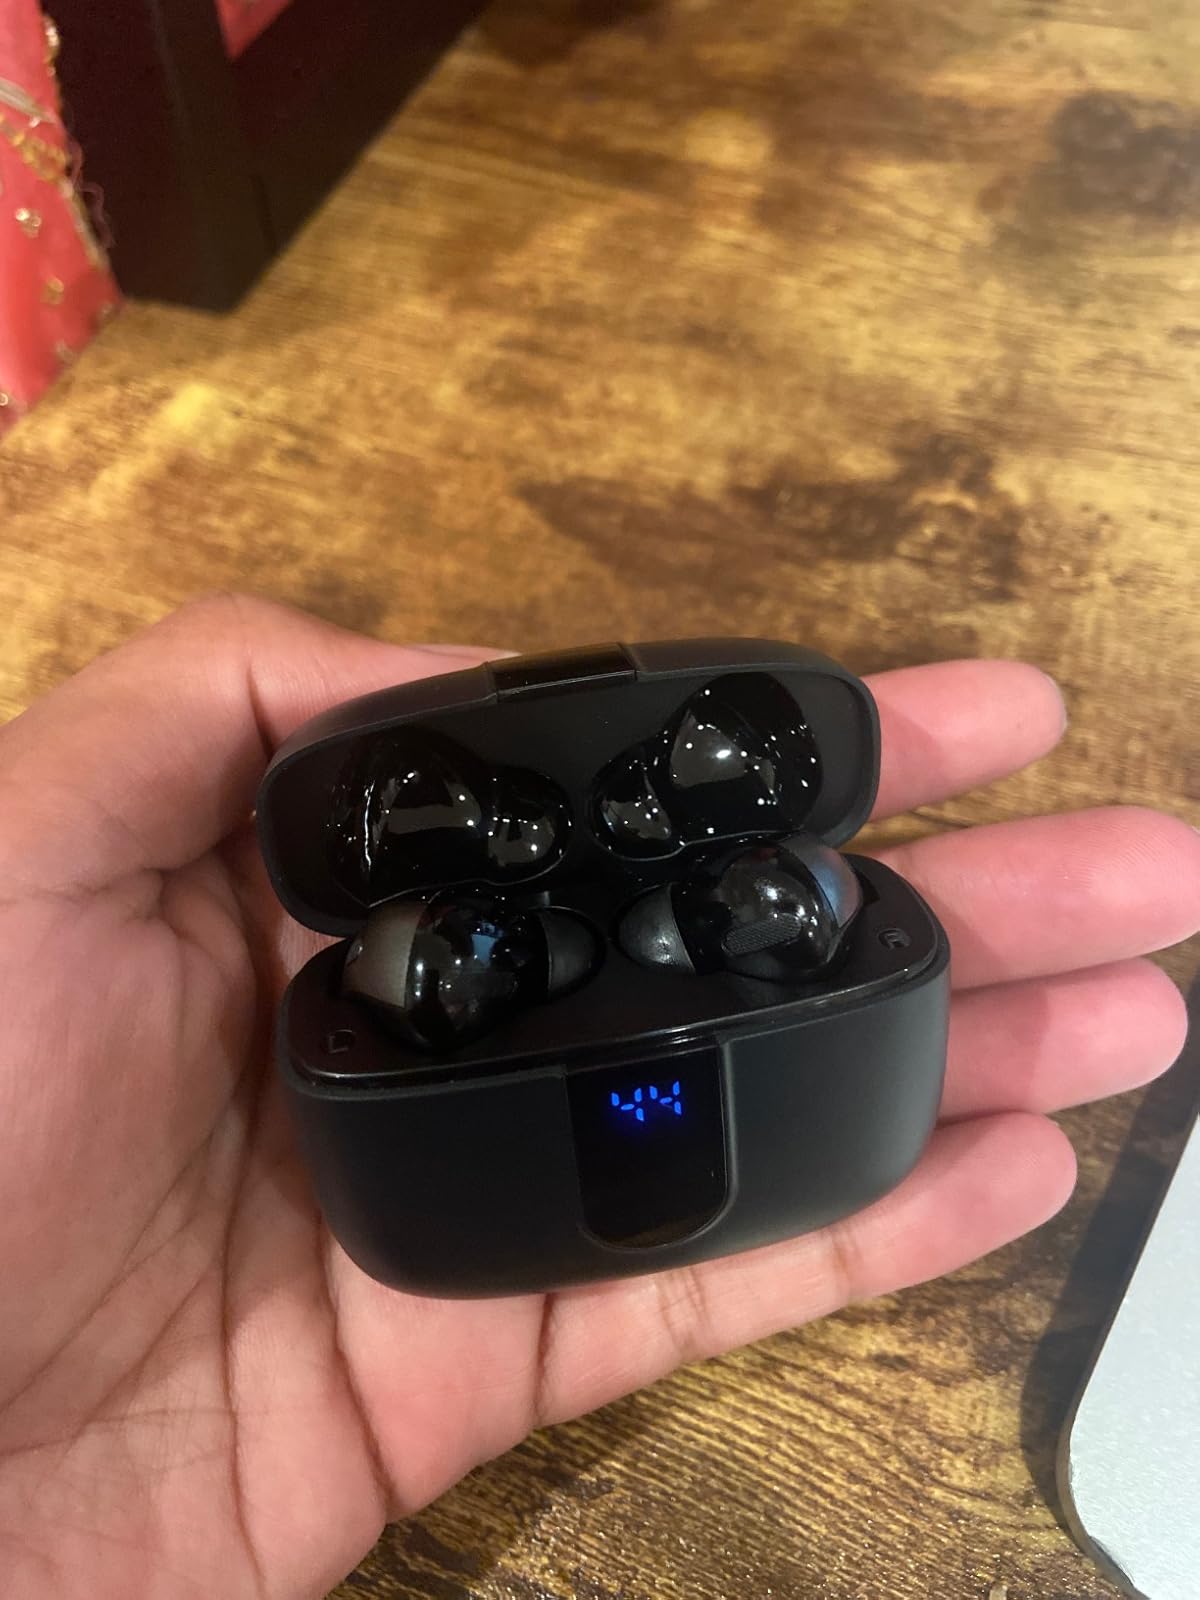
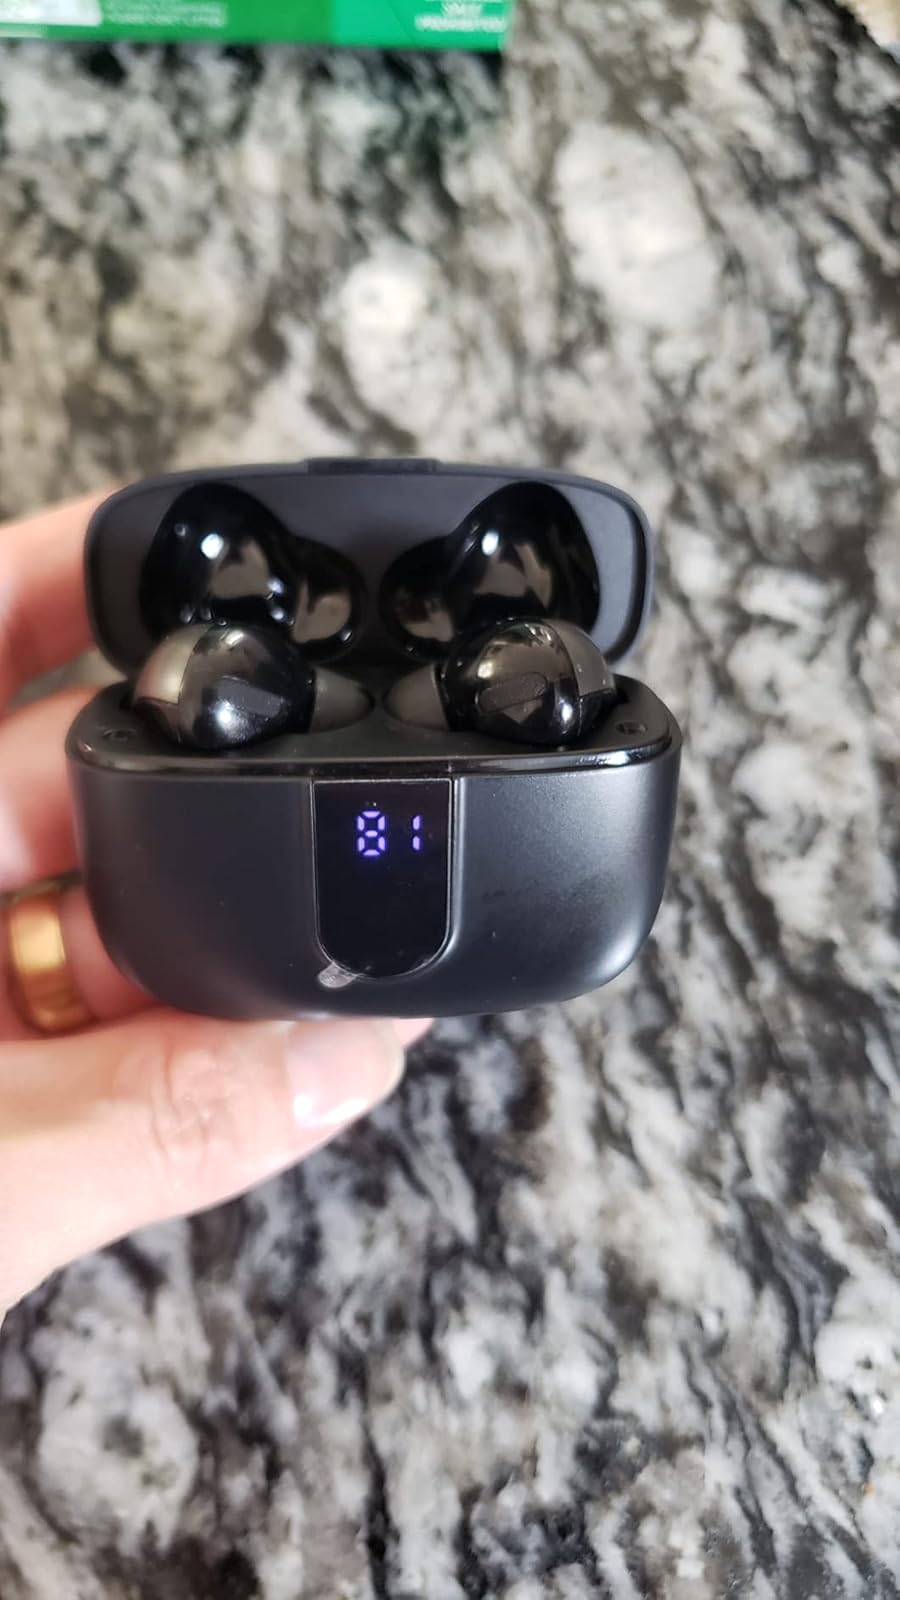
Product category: earbuds
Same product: yes